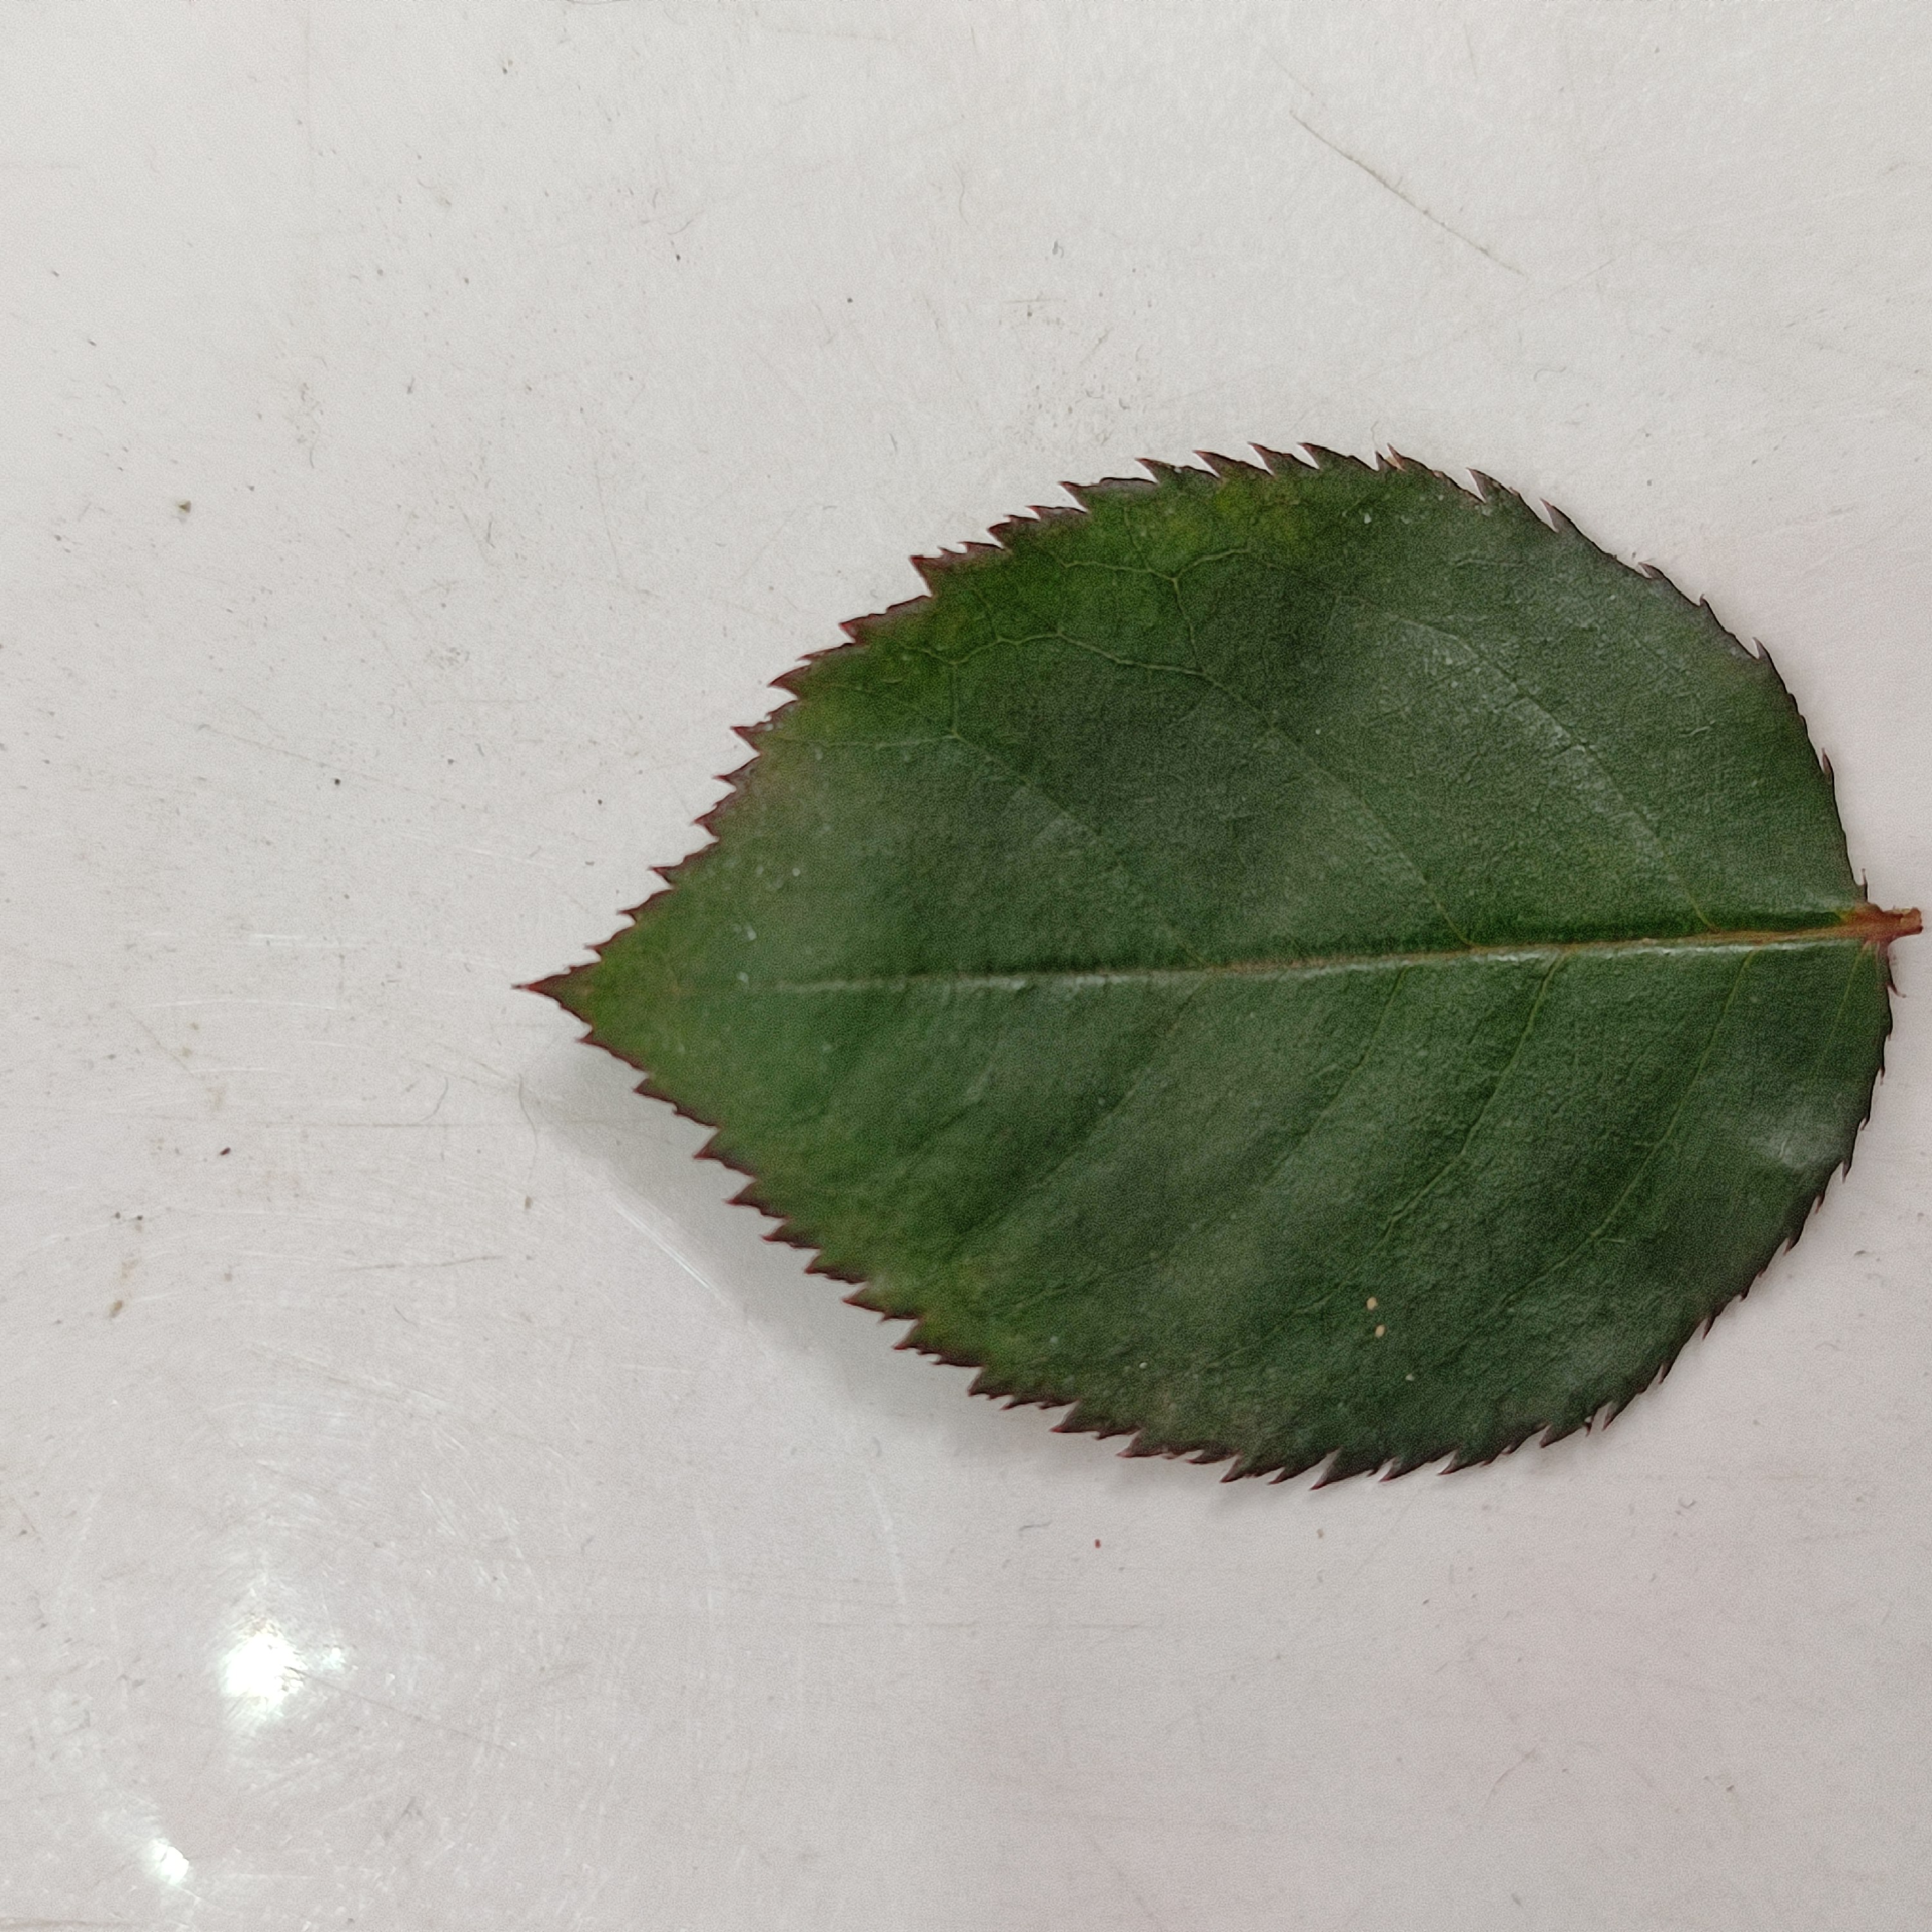
Label: Healthy Leaf